List of Central Coast Mariners FC international footballers

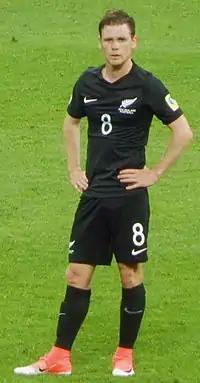
Michael McGlinchey made 27 international appearances (for New Zealand) while at the Mariners, the most of any player.

Central Coast Mariners Football Club is an Australian professional association football club based in Gosford, New South Wales. Founded in 2004, the team entered the A-League in its inaugural season in 2005–06.